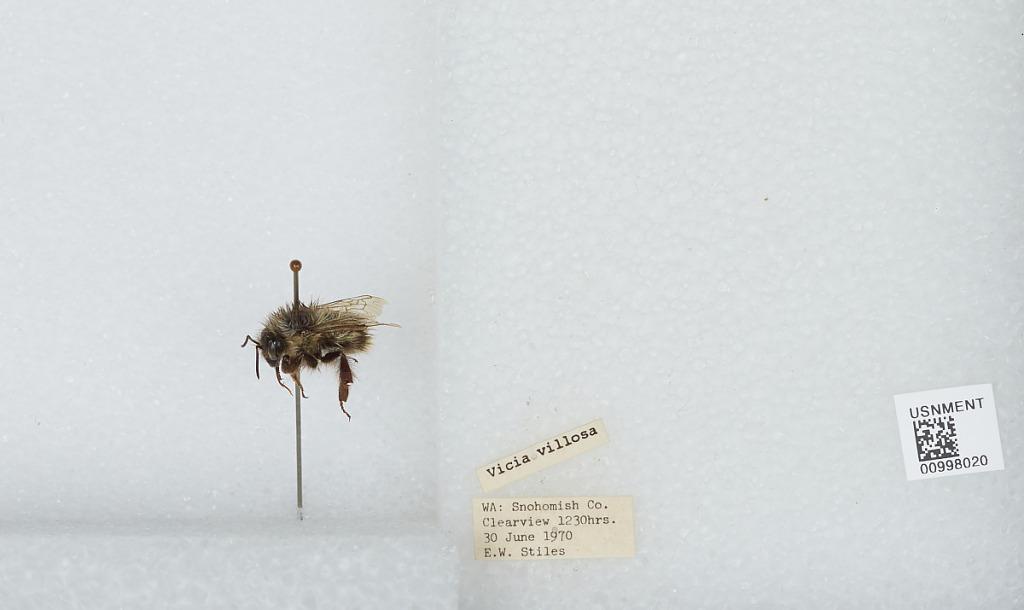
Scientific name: Bombus (Pyrobombus) mixtus Cresson
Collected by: E. Stiles
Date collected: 1970-6-30
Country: United States
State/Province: Washington
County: Snohomish
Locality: Clearview
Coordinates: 47.8292, -122.145